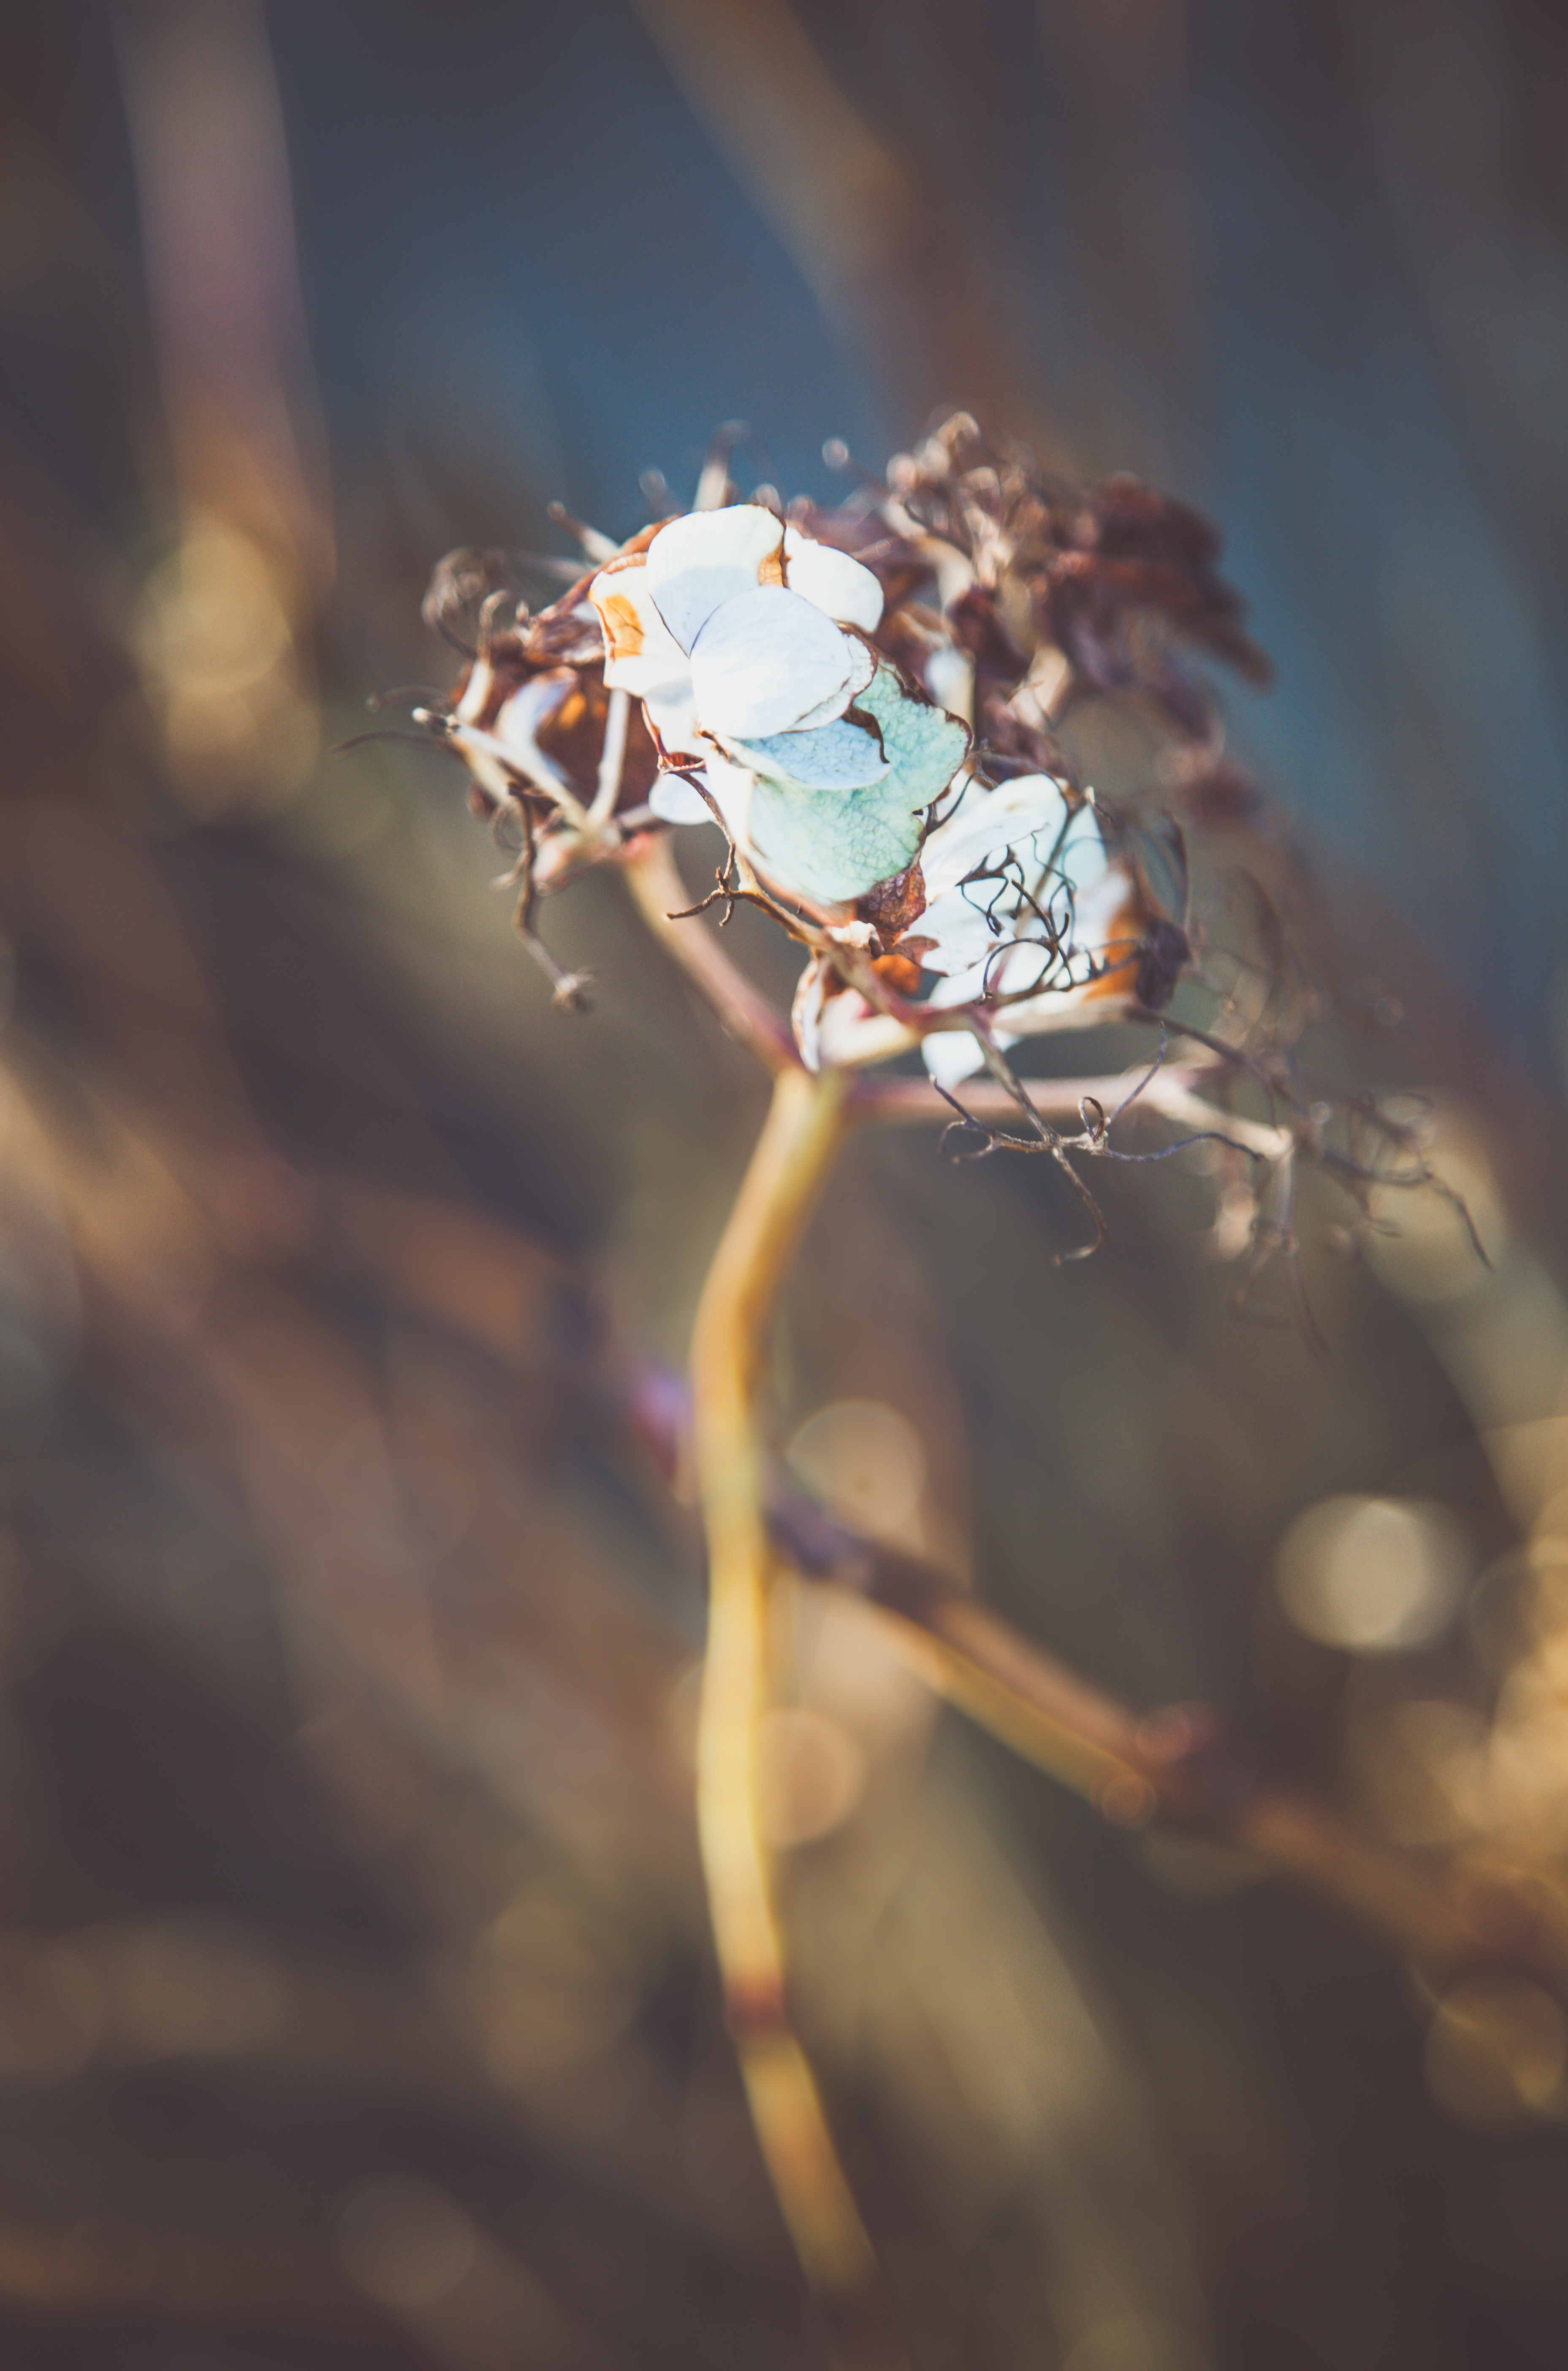
hand, branch, photography, sunlight, leaf, flower, spring, reflection, color, insect, blue, invertebrate, close up, macro photography, computer wallpaper